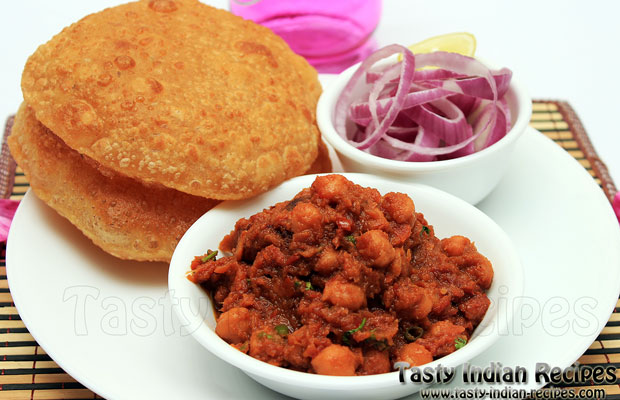
Dish: chole_bhature